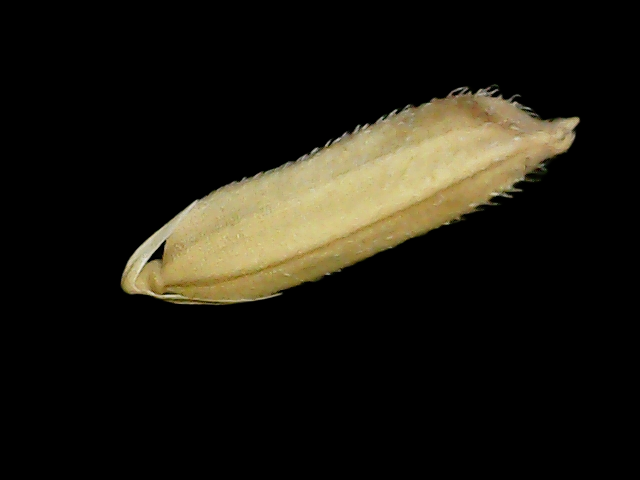
Rice variety: Binadhan14